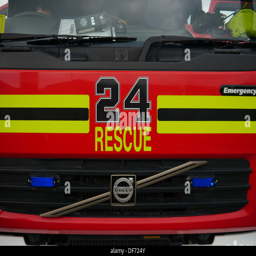
the front grill and number of a fire and rescue vehicle